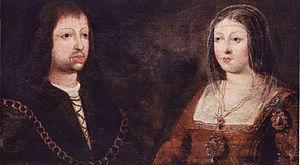
Les Rois catholiques, ou même Rois très catholiques, est un titre reçu par Isabelle Iʳᵉ de Castille et Ferdinand II d'Aragon, accordé par le pape Alexandre VI en compensation pour l'octroi du titre très chrétien aux rois de France.
Cette page concerne l'année 1469 du calendrier julien.
L'Espagne, en forme longue le royaume d'Espagne, est un pays d'Europe du Sud — et, selon les définitions, d'Europe de l'Ouest — qui occupe la plus grande partie de la péninsule Ibérique. En 2019, il s'agissait du vingt-huitième pays le plus peuplé du monde, avec 47 millions d'habitants.
Isabelle Iʳᵉ de Castille dite Isabelle la Catholique, née le 22 avril 1451 à Madrigal de las Altas Torres et morte le 26 novembre 1504 à Medina del Campo, est, de son propre chef, reine de Castille et León de 1474 à 1504, reine d'Aragon, de Majorque, de Valence, de Sardaigne, de Sicile et de Naples.